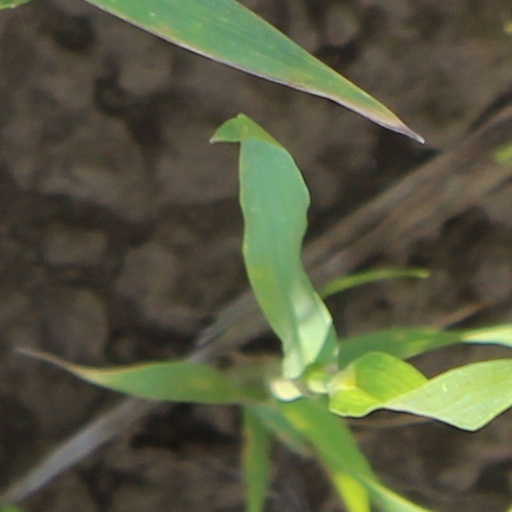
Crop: wheat